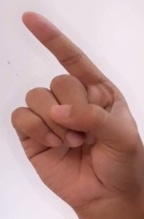
ASL sign: Z